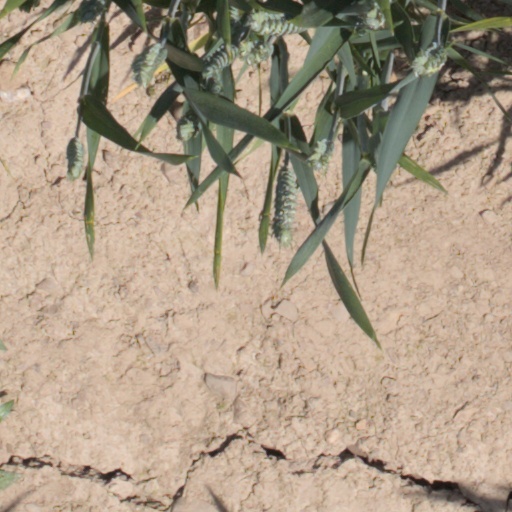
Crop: wheat